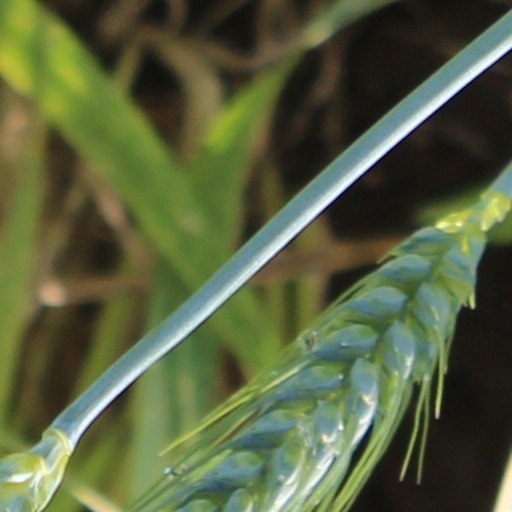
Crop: wheat